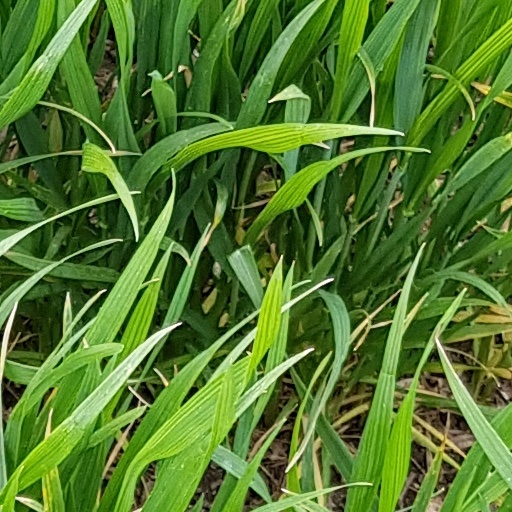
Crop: wheat